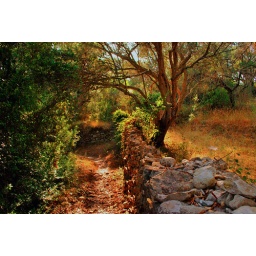
Path by the dry stone walls Loggos Paxos